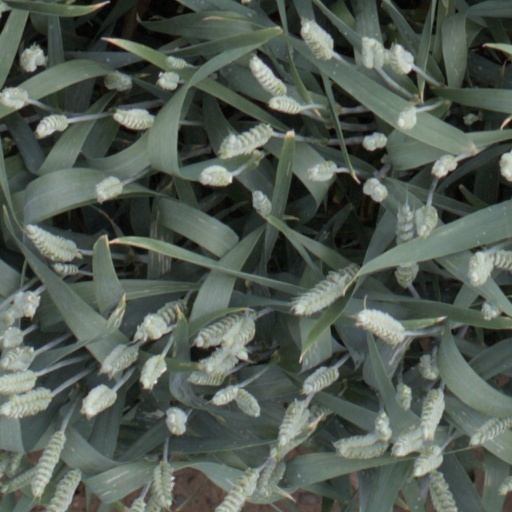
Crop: wheat